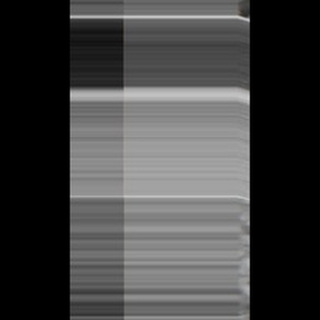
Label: healthy_sugarcane